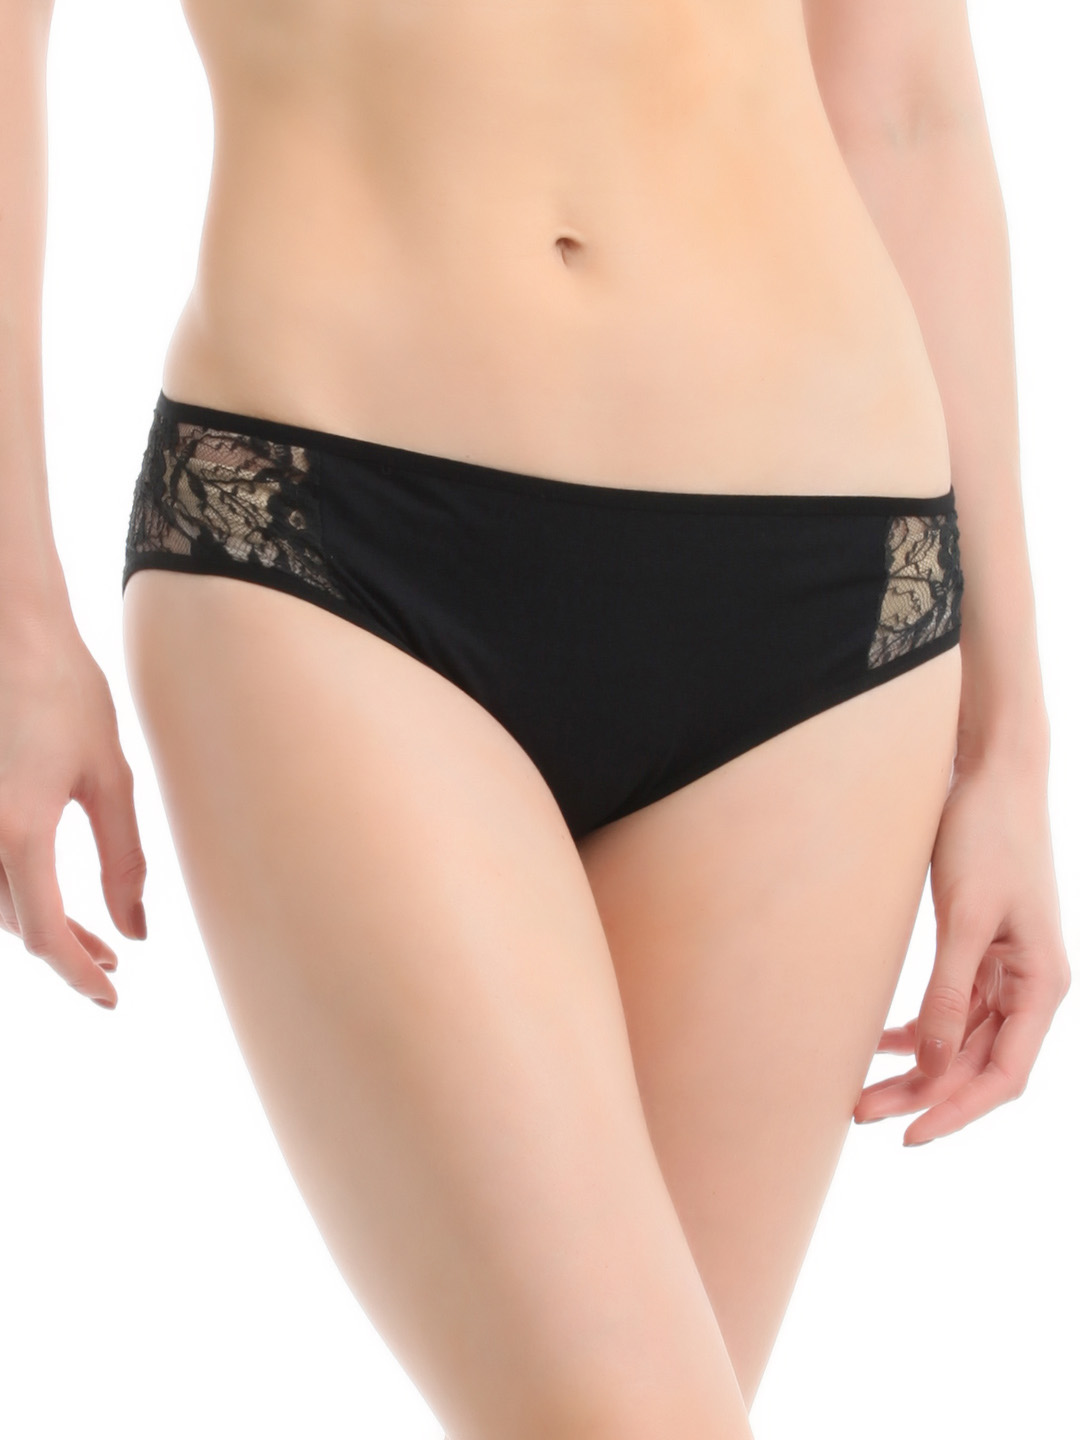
Heart 2 Heart Women Black Brief
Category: Apparel / Innerwear / Briefs
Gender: Women
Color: Black
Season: Summer 2012
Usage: Casual